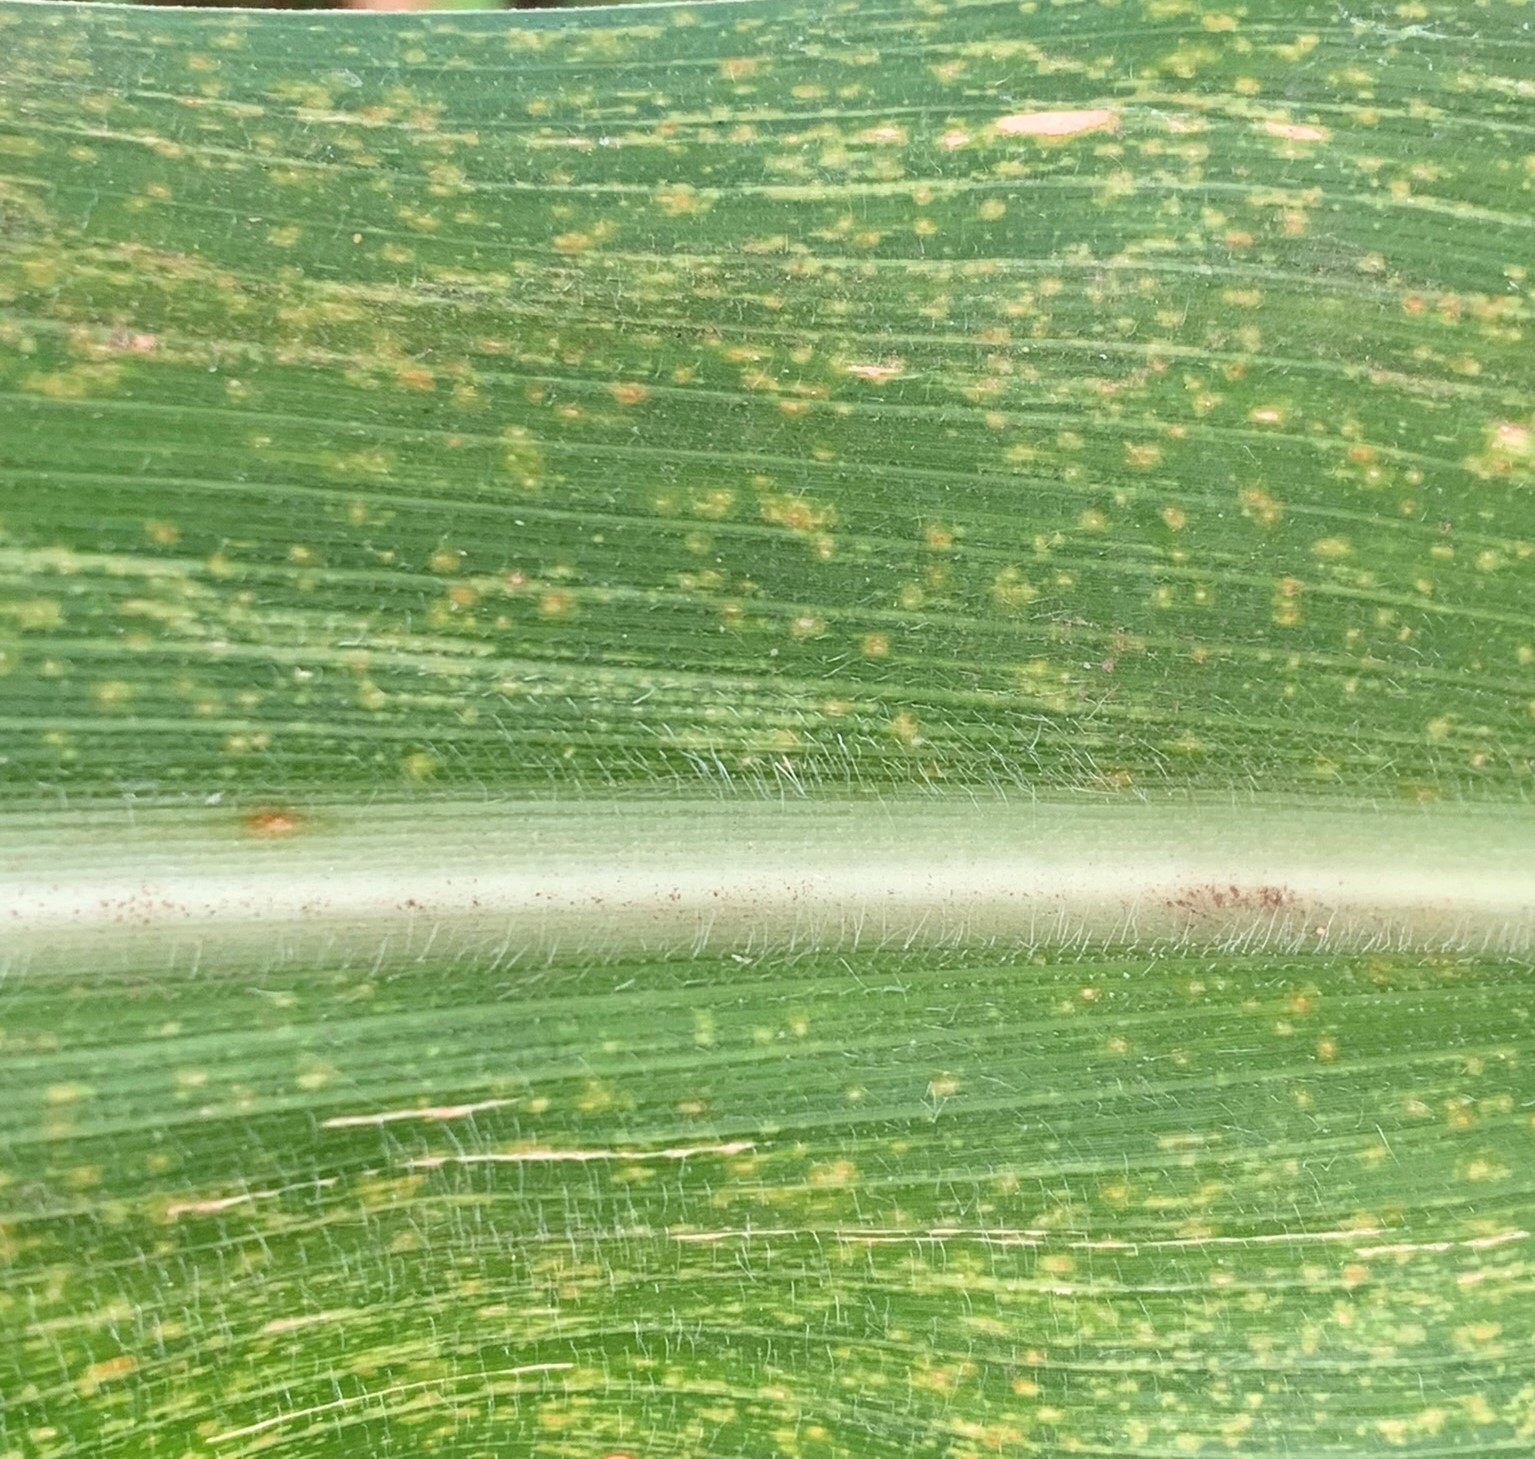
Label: MLN